Pinxton Porcelain

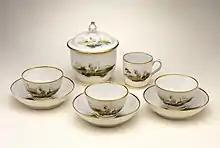
Teaset by William Billingsley, 1796

Pinxton Porcelain was a porcelain works created by John Coke and William Billingsley in Pinxton in Derbyshire, England.